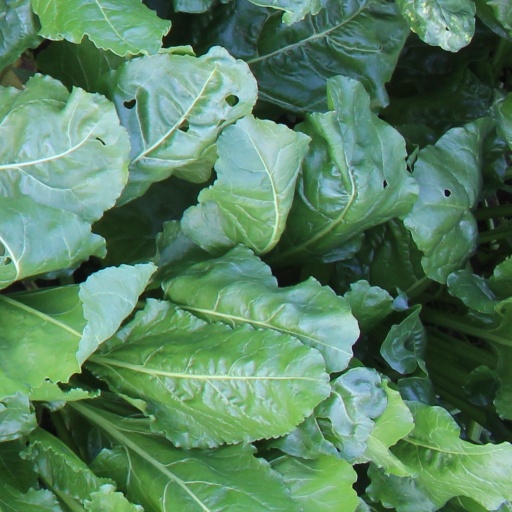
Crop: sugar beet